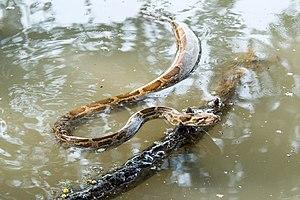
Le Python molure est une espèce de serpents de la famille des Pythonidae.